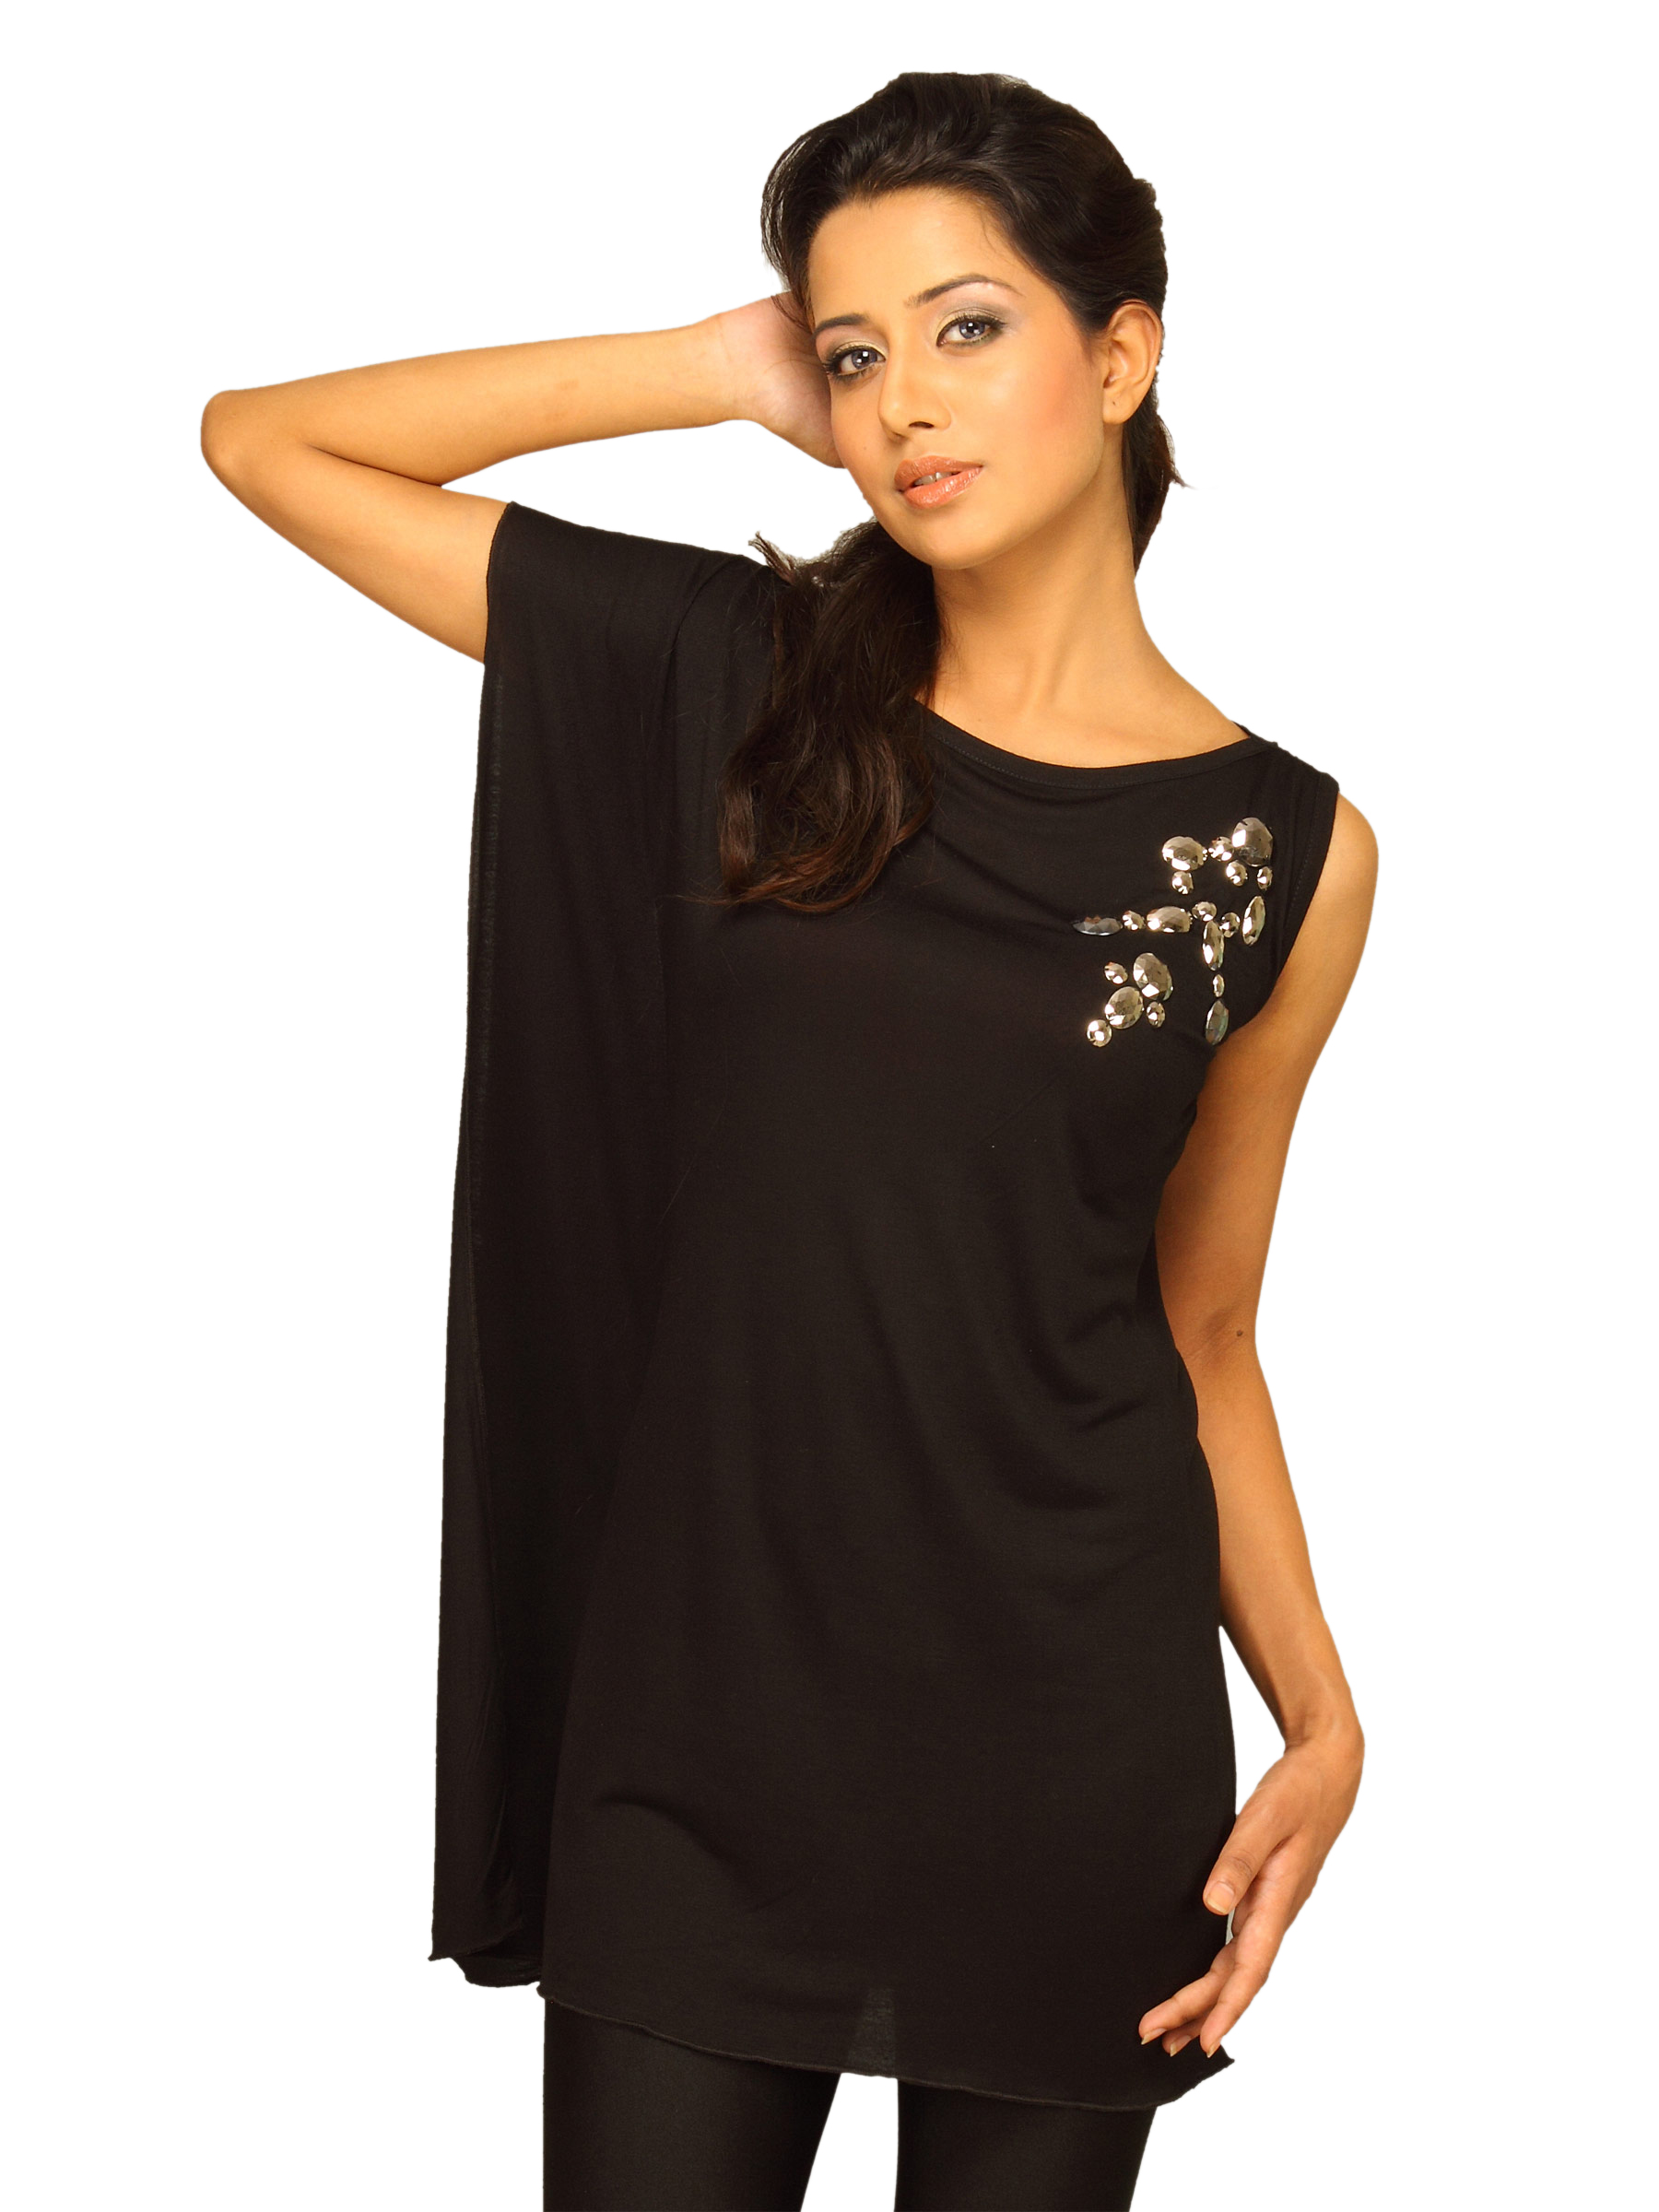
Jealous 21 Women Knit Black Top
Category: Apparel / Topwear / Tops
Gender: Women
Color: Black
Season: Summer 2011
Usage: Casual